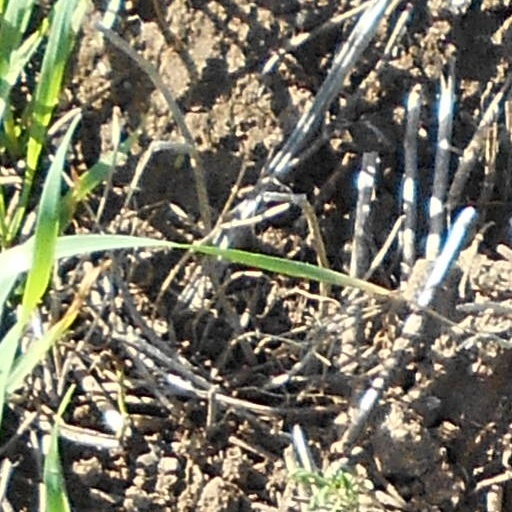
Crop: wheat